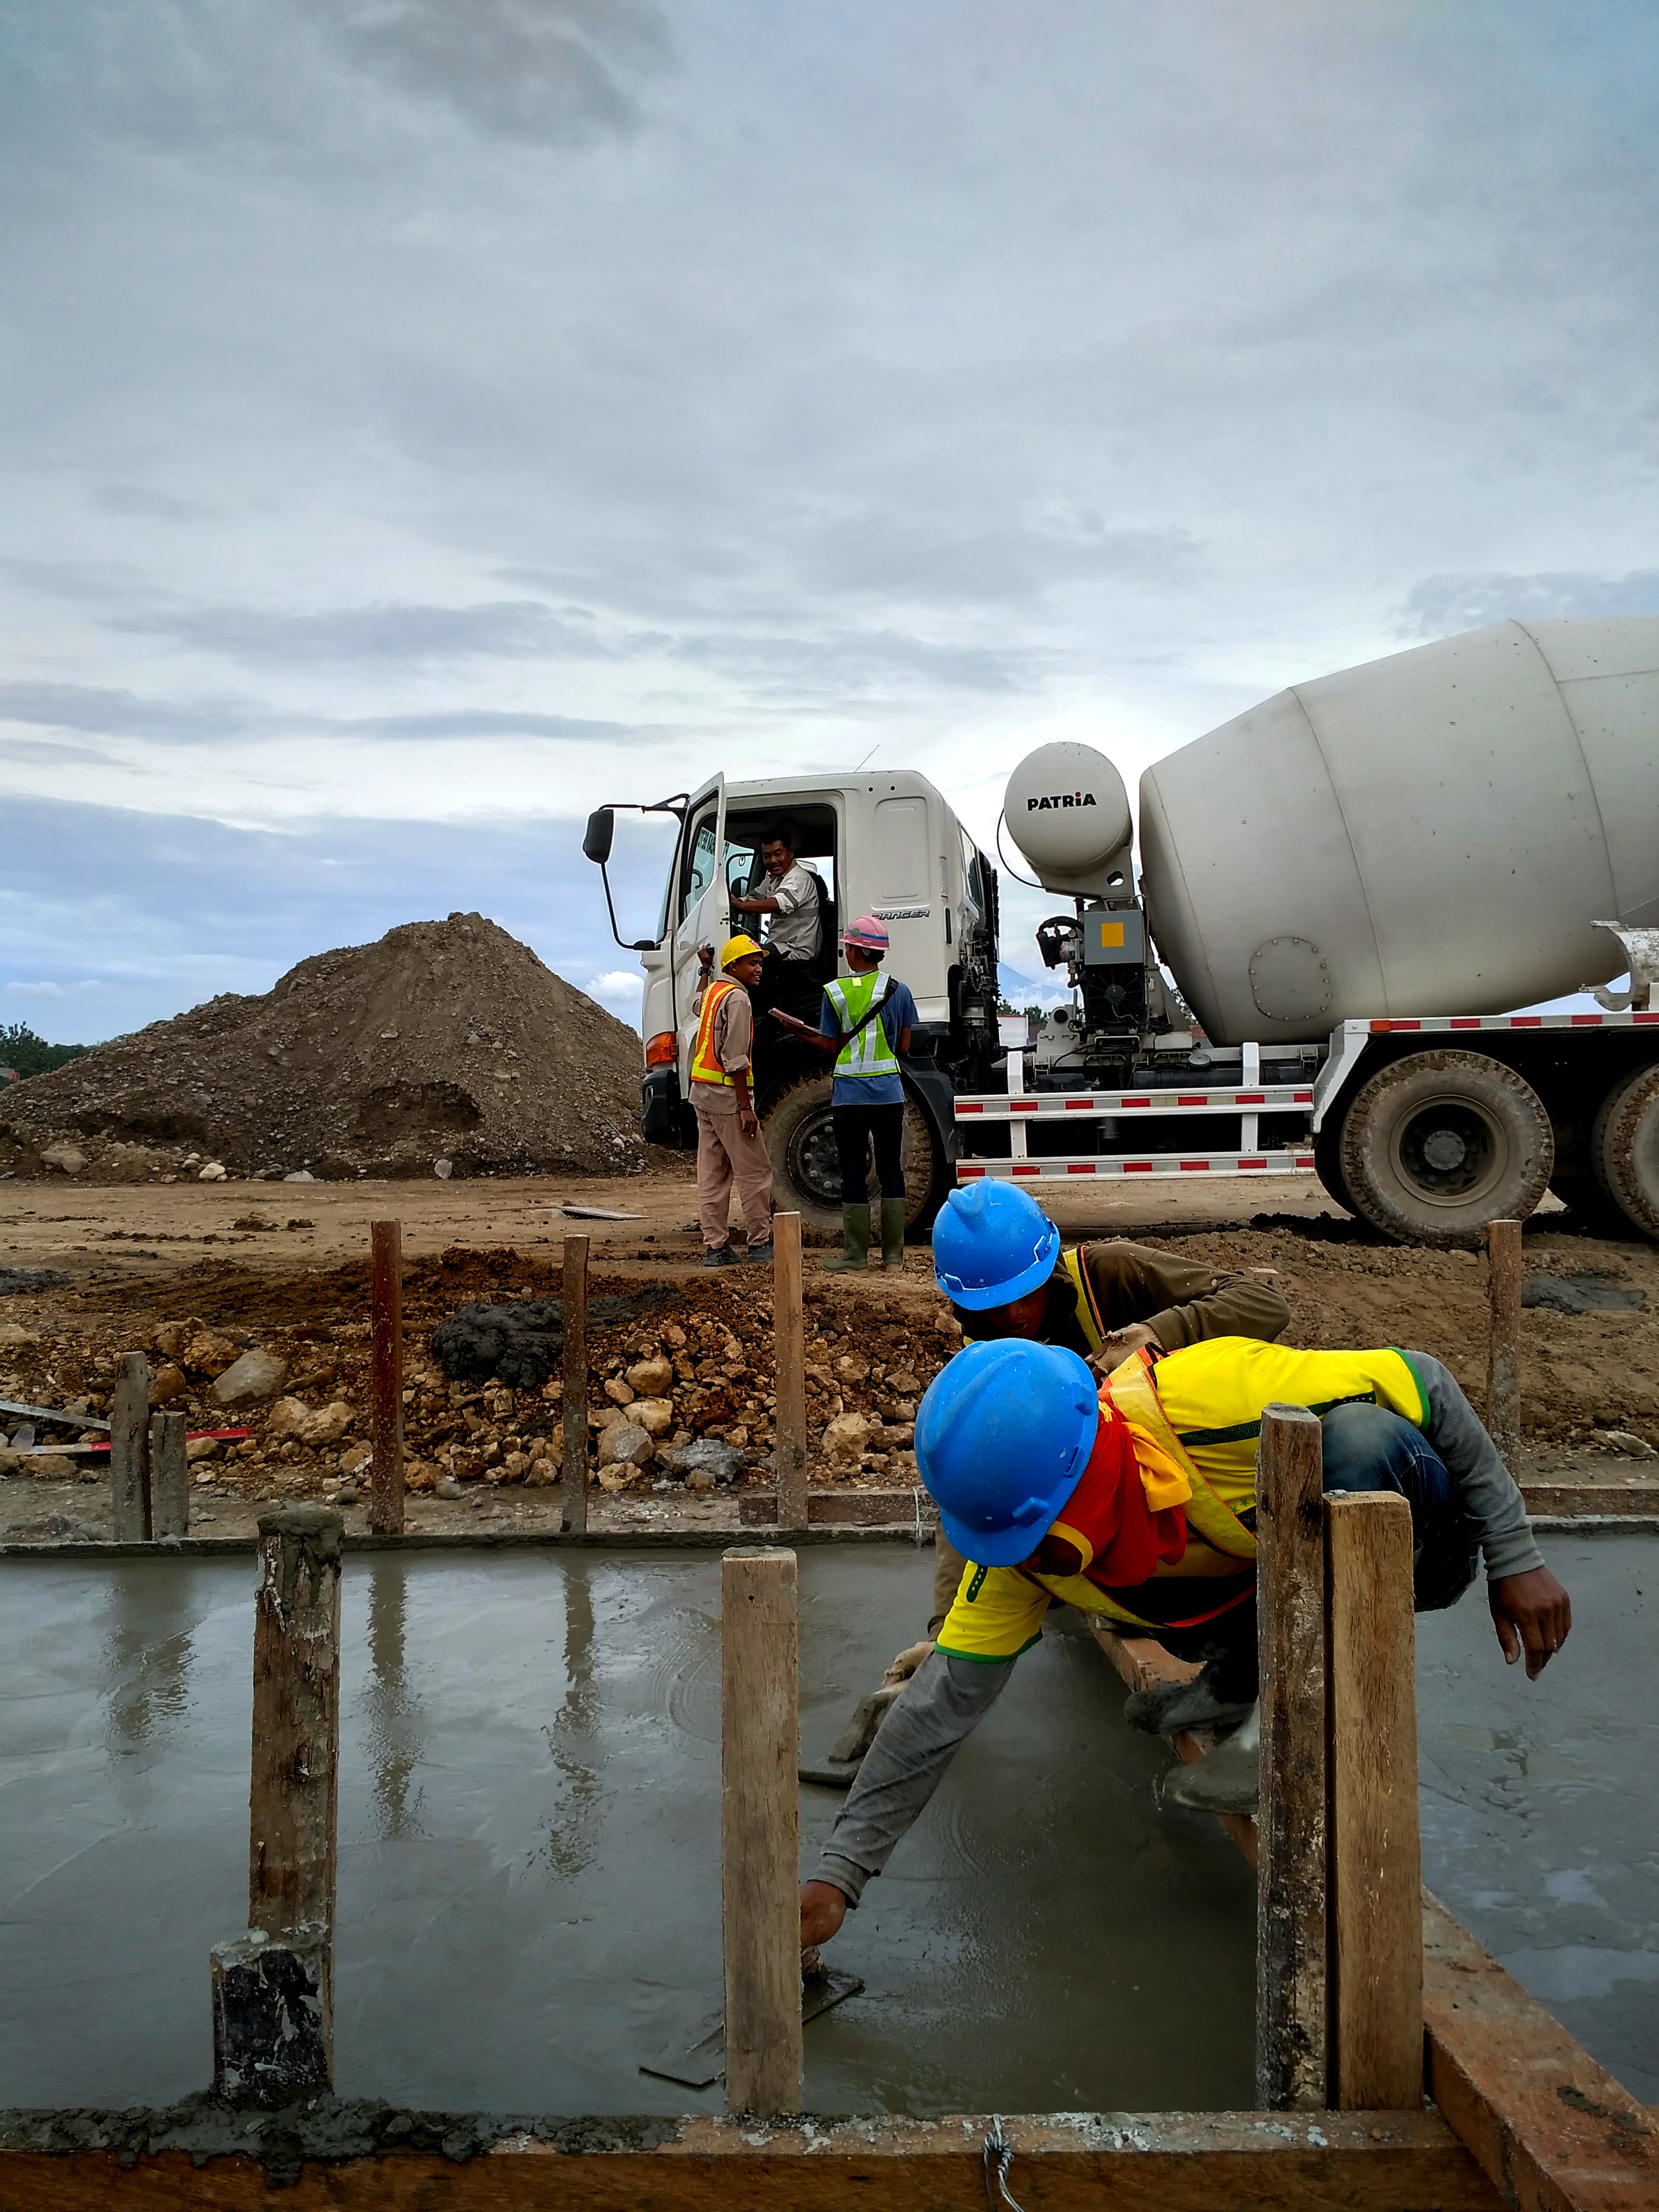
work, water, guy, construction, vehicle, equipment, aviation, concrete, climb, worker, build, iron, labor, builder, indonesian, task, atmosphere of earth